Maneka Sorcar

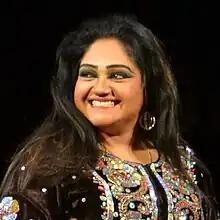

Maneka Sorcar (real name Parama Sorcar) is a magician from India and elder daughter of P. C. Sorcar Jr. She worked as an assistant to her father in several shows and till March 2012 she had performed over 250 magic shows. Sorcar is married to Susmit Ranjan Haldar. In 2004, Maneka teamed up with her father to create an illusion of a disappearing Taj Mahal, followed by the appearance of a bicycle ride across the surface of Dal Lake.